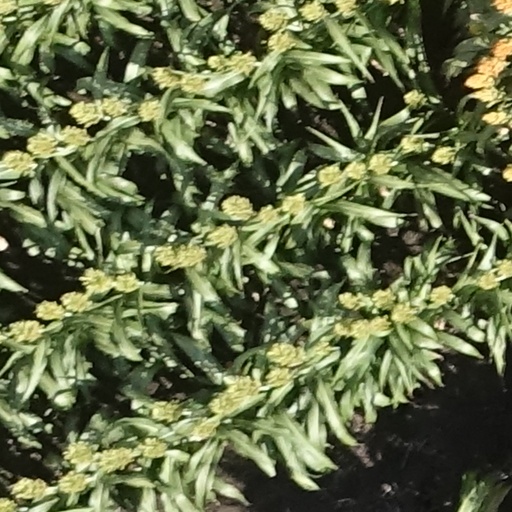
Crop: sorghum